List of accolades received by Three Billboards Outside Ebbing, Missouri

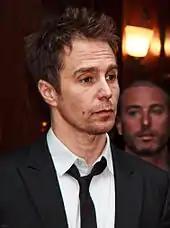
Martin McDonagh (left) received critical acclaim for his screenplay and direction, and Frances McDormand (center) and Sam Rockwell (right) for their performances in the film.

"Three Billboards Outside Ebbing, Missouri" is a 2017 black comedy crime film written, produced, and directed by Martin McDonagh. The film stars Frances McDormand as a mother who, when the police in her town fail to find a suspect in her daughter's murder, purchases three billboards to call public attention to the unsolved crime, polarizing the community. Woody Harrelson, Sam Rockwell, John Hawkes, and Peter Dinklage feature in supporting roles.